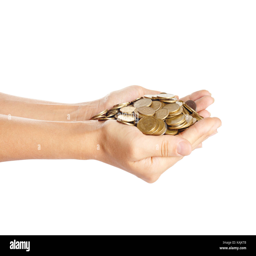
a handful of coins in the palm of hands isolated on white .